Hold That Ghost

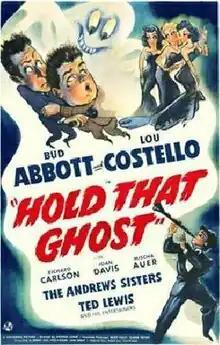
Theatrical release poster

Hold That Ghost is a 1941 American horror comedy film directed by Arthur Lubin and starring the comedy team of Abbott and Costello and featuring Joan Davis, Evelyn Ankers and Richard Carlson. It was produced and distributed by Universal Pictures. Abbott and Costello performed a half-hour live version of the film for radio audiences on Louella Parsons' "Hollywood Premiere" on August 1, 1941.